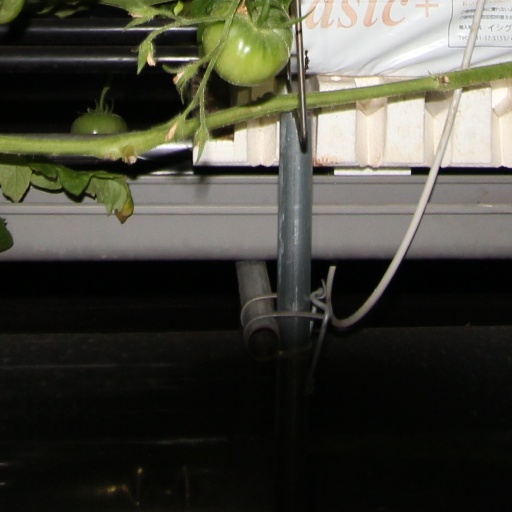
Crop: tomato